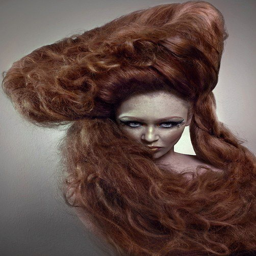
that is a lot of hair